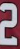
Number: 2